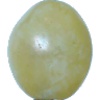
Label: Grape White 1